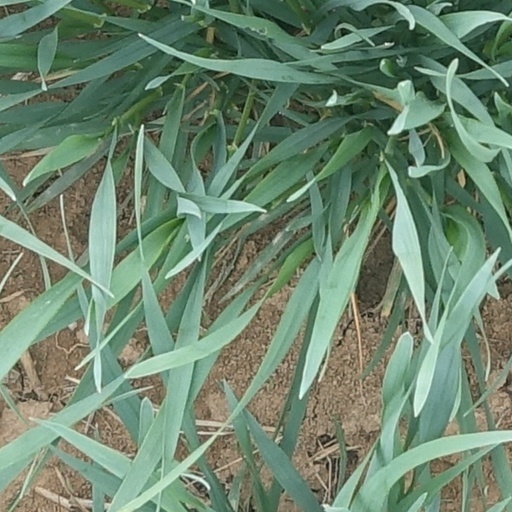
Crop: wheat